Château d'Amboise

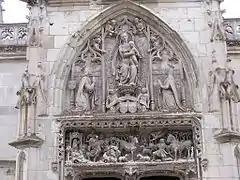
Detail of Late Gothic carving on the Chapel of Saint-Hubert

King Francis I was raised at Amboise, which belonged to his mother, Louise of Savoy, and during the first few years of his reign, the château reached the pinnacle of its glory. As a guest of the King, Leonardo da Vinci came to Château d'Amboise in December 1515 and lived and worked in the nearby Clos Lucé, connected to the château by an underground passage. Records show that at the time of Leonardo da Vinci's death on 2 May 1519, he was buried in the Chapel of St Florentin, originally located (before it was razed at the end of 18th century) approximately northeast of the Chapel of St Hubert. This Chapel of St Florentin belonged to the royal castle and lay within the stone fortifications surrounding the property of the Château d'Amboise, and it should not be confused with the nearby Église Saint Florentin, also in Amboise, but not located within the property boundaries of the Château d'Amboise.